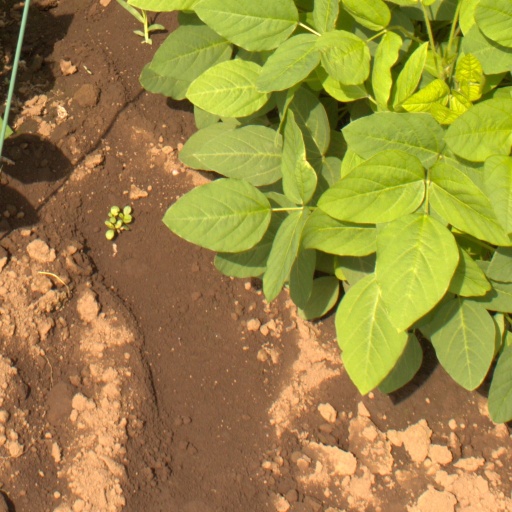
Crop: soybean